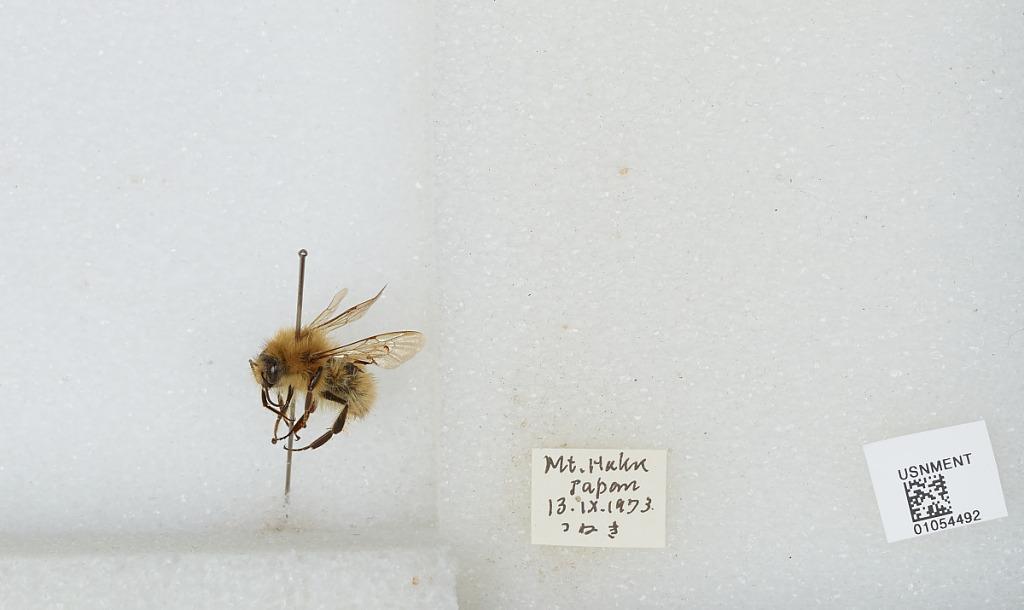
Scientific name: Bombus sp.
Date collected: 1973-9-13
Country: Japan
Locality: Mt. Haku